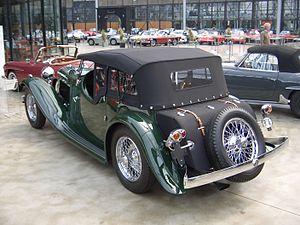
La SS1 ou Jaguar SS1 est un modèle d'automobile du constructeur britannique SS Cars Ltd construite entre 1932 et 1936.